LARC-V

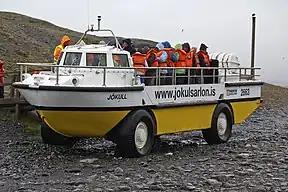
LARC V vehicle in use for tourist trips on Iceland – Jokulsarlon icelake

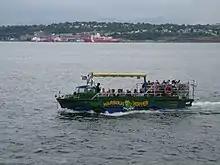
LARC-V converted for harbour tours in Halifax, Nova Scotia

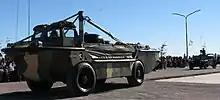
Argentine Marine's LARC-V on Puerto Belgrano Navy Base.

LARC-V (Lighter, Amphibious Resupply, Cargo, 5 (V) ton), is an aluminium-hulled amphibious cargo vehicle capable of transporting 5 tons. It was developed in the United States during the 1950s, and is used in a variety of auxiliary roles to this day.